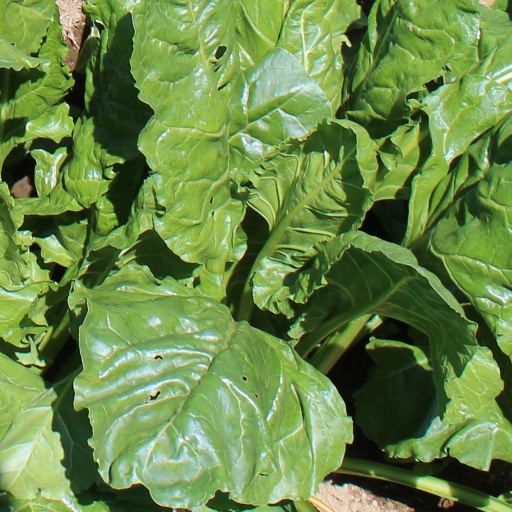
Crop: sugar beet